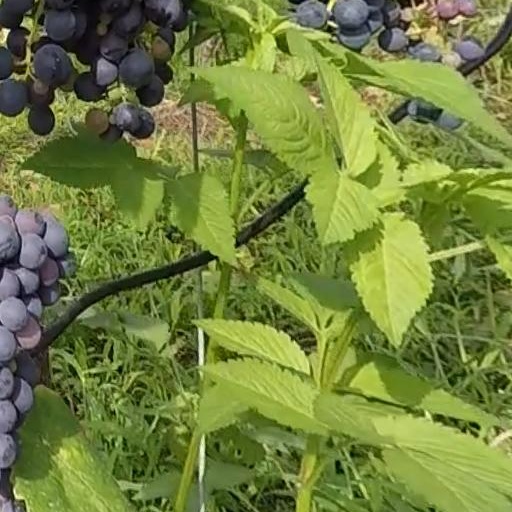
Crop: grape